Anarchism and Other Essays

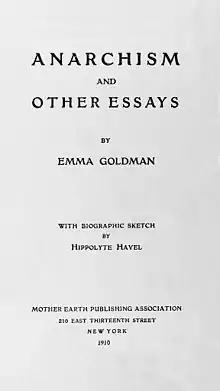
Title page from "Anarchism and Other Essays"

Anarchism and Other Essays (1910) is a collection of essays written by Emma Goldman, first published by Mother Earth Publishing Association. The essays outline Goldman's anarchist views on a number of subjects, most notably the oppression of women and perceived shortcomings of first wave feminism, but also prisons, political violence, sexuality, religion, nationalism and art theory. Hippolyte Havel contributed a short biography of Goldman to the anthology. The essays were adapted from lectures Goldman had given on fundraising tours for her journal "Mother Earth." "Anarchism and Other Essays" was Goldman's first published book. "The Traffic in Women" has received particular attention from feminist scholars since the book's publication.